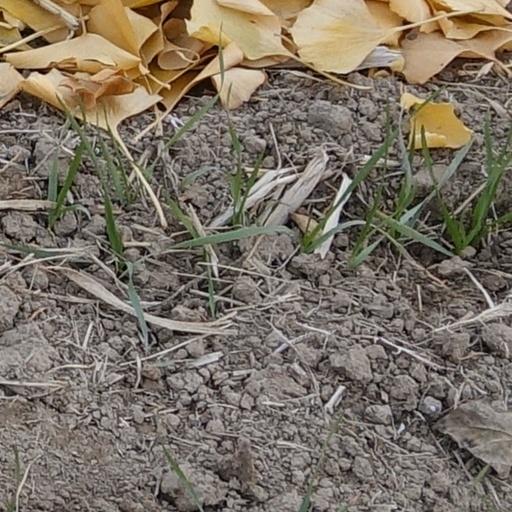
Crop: wheat